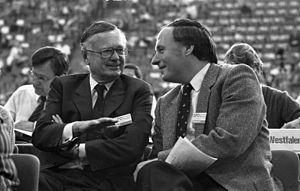
Karl August Fritz Schiller, né le 24 avril 1911 à Breslau et mort le 26 décembre 1994 à Hambourg, est un universitaire et homme d'État allemand.